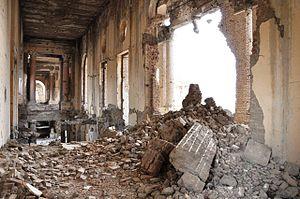
Le Palais de Darulaman est un palais de style européen, situé à une dizaine de kilomètres du cœur de Kaboul, en Afghanistan.En ruine apres de nombreuses années de guerre, il est restauré à partir de 2018.